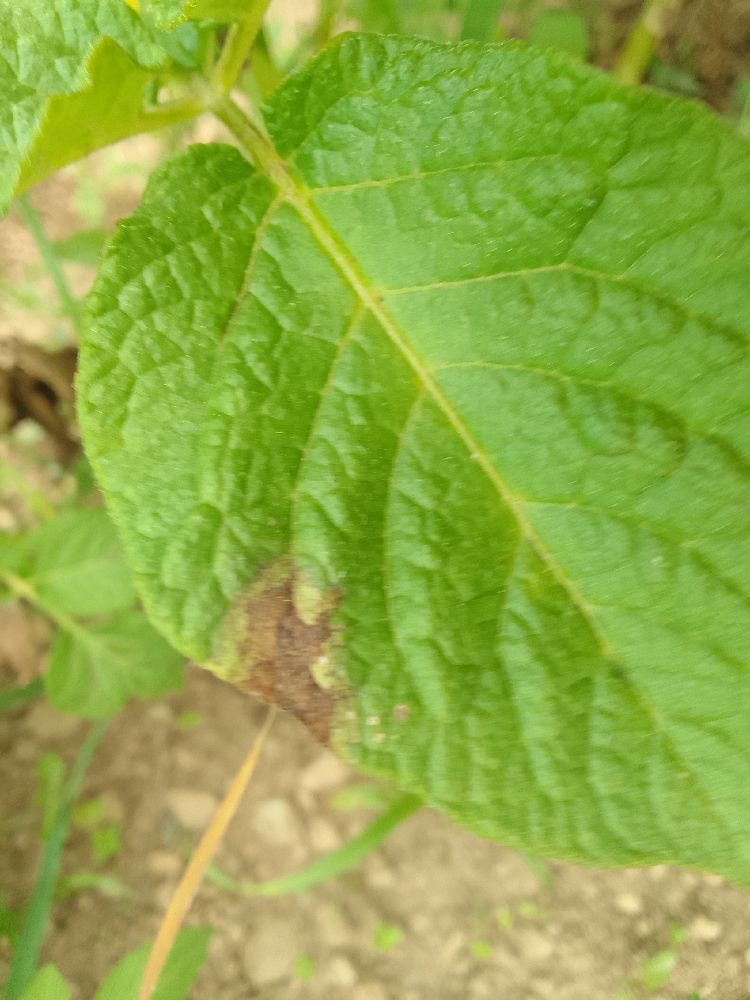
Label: Late blight